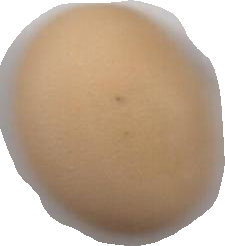
Variety: Anjasmoro